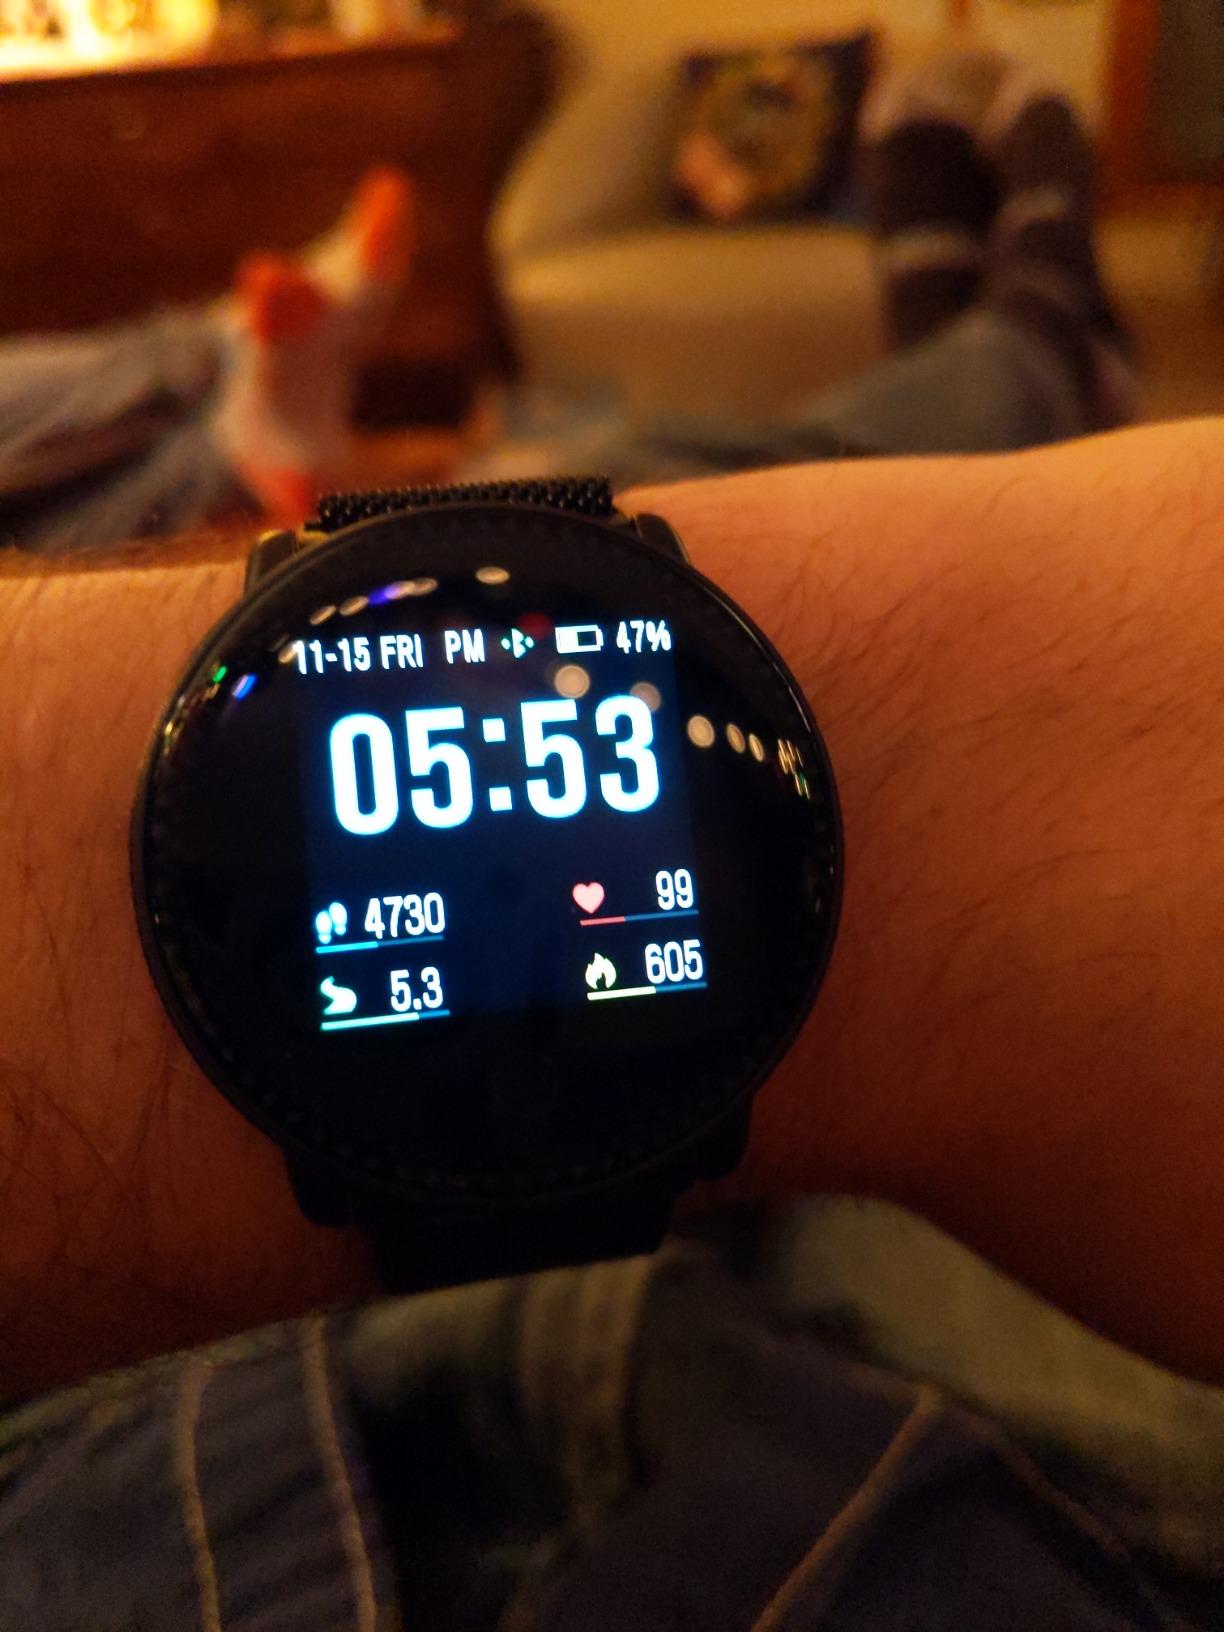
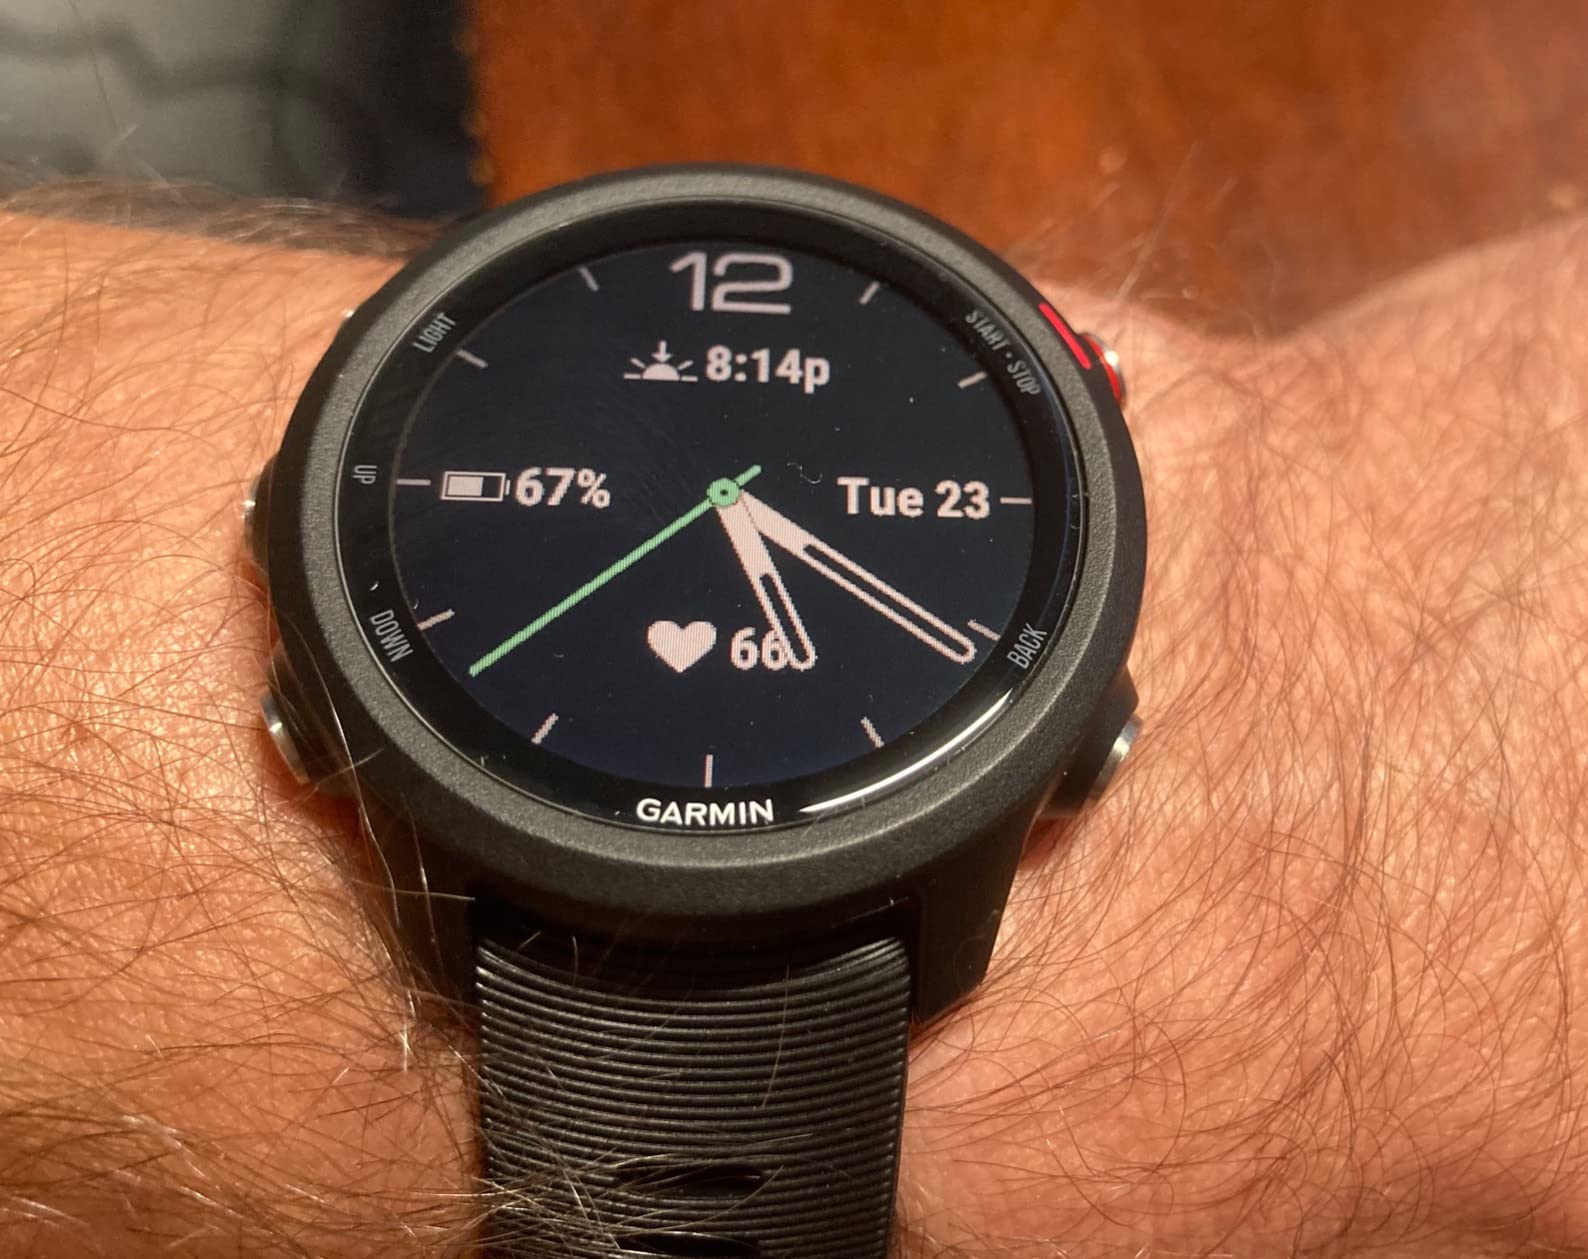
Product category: smartwatch
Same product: no